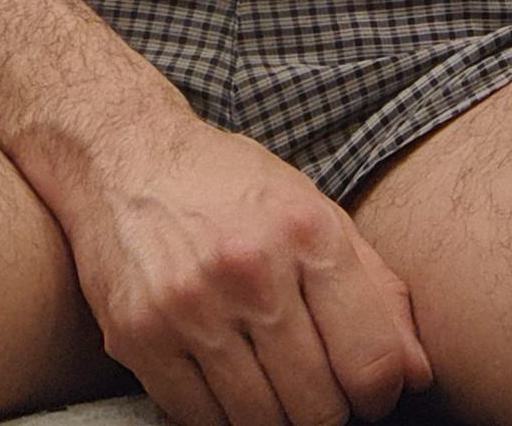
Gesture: no_gesture